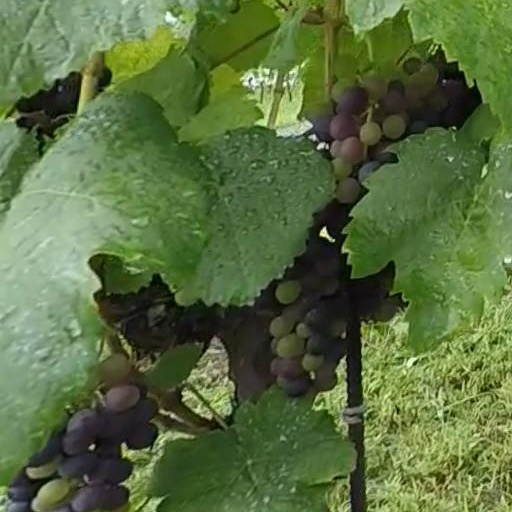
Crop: grape